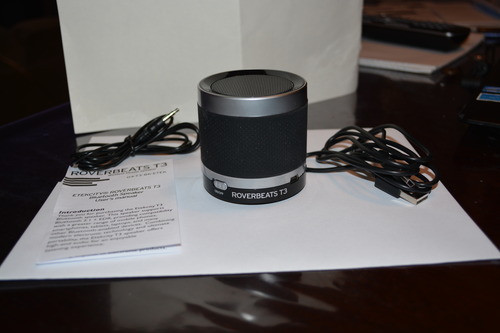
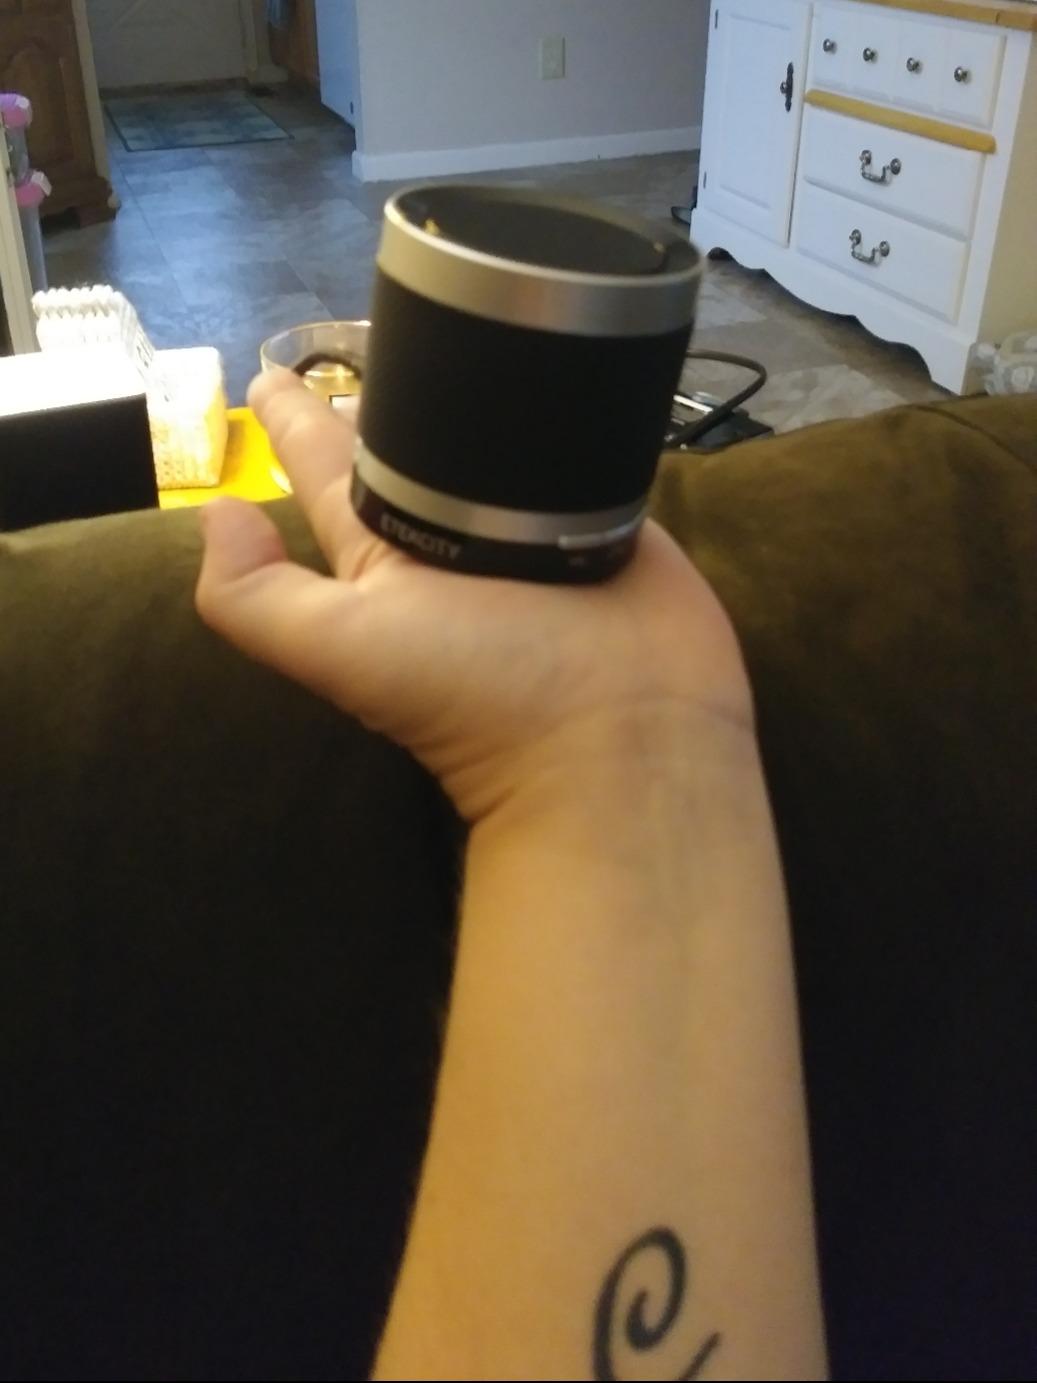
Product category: speaker
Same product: yes